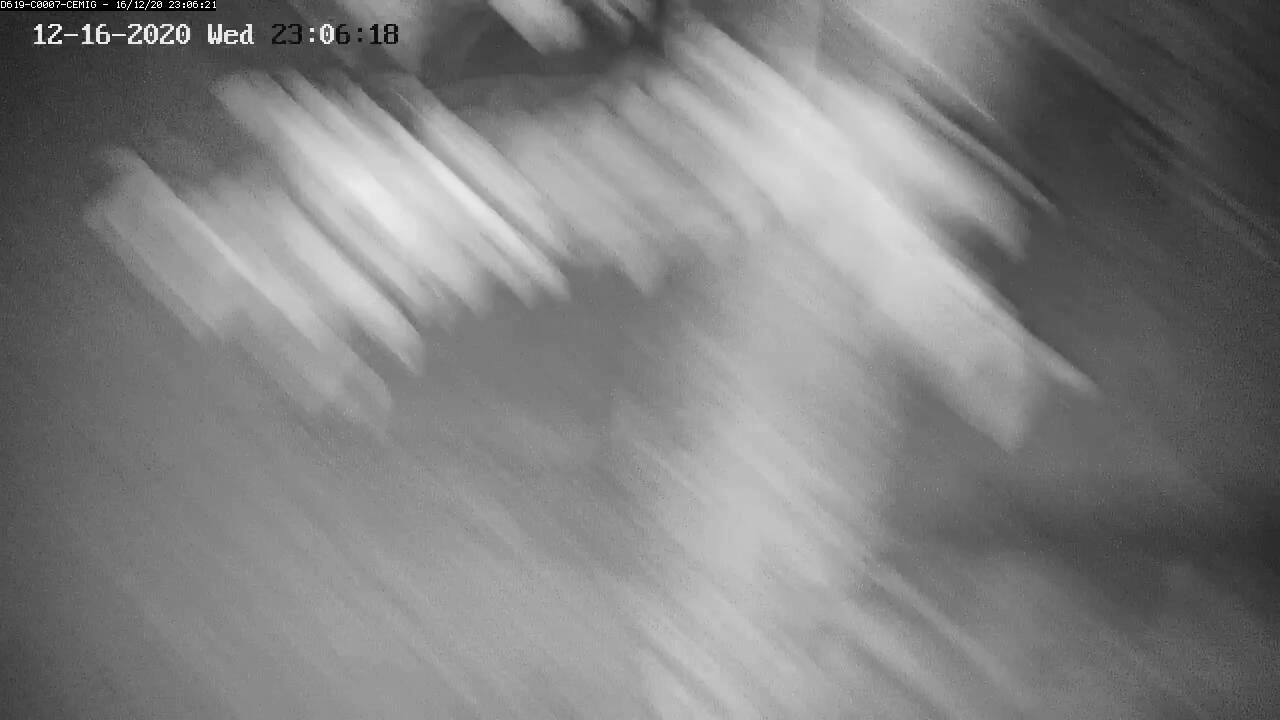
Fire: no
Smoke: no